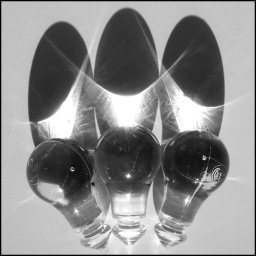
plastic globules from a bath massager, caught in the late winter sunshine